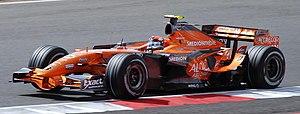
Le championnat du monde de Formule 1 2007 qui se déroule en 17 manches entre le 18 mars et le 21 octobre 2007, est remporté par le Finlandais Kimi Räikkönen sur Ferrari chez les pilotes et par la Scuderia Ferrari chez les constructeurs.